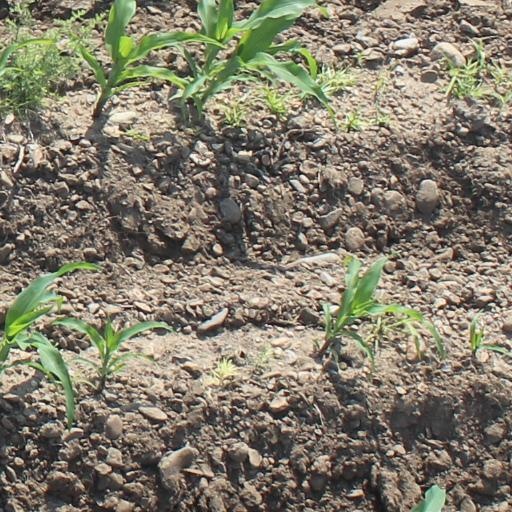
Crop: maize; corn